Risdon Cove

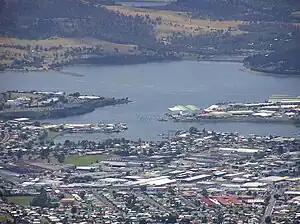

Risdon Cove is a cove located on the east bank of the Derwent River, approximately north of Hobart, Tasmania. It was the site of the first British settlement in Van Diemen's Land, now Tasmania, the island state of Australia. The cove was named by John Hayes, who mapped the river in the ship "Duke of Clarence" in 1794, after his second officer William Bellamy Risdon.